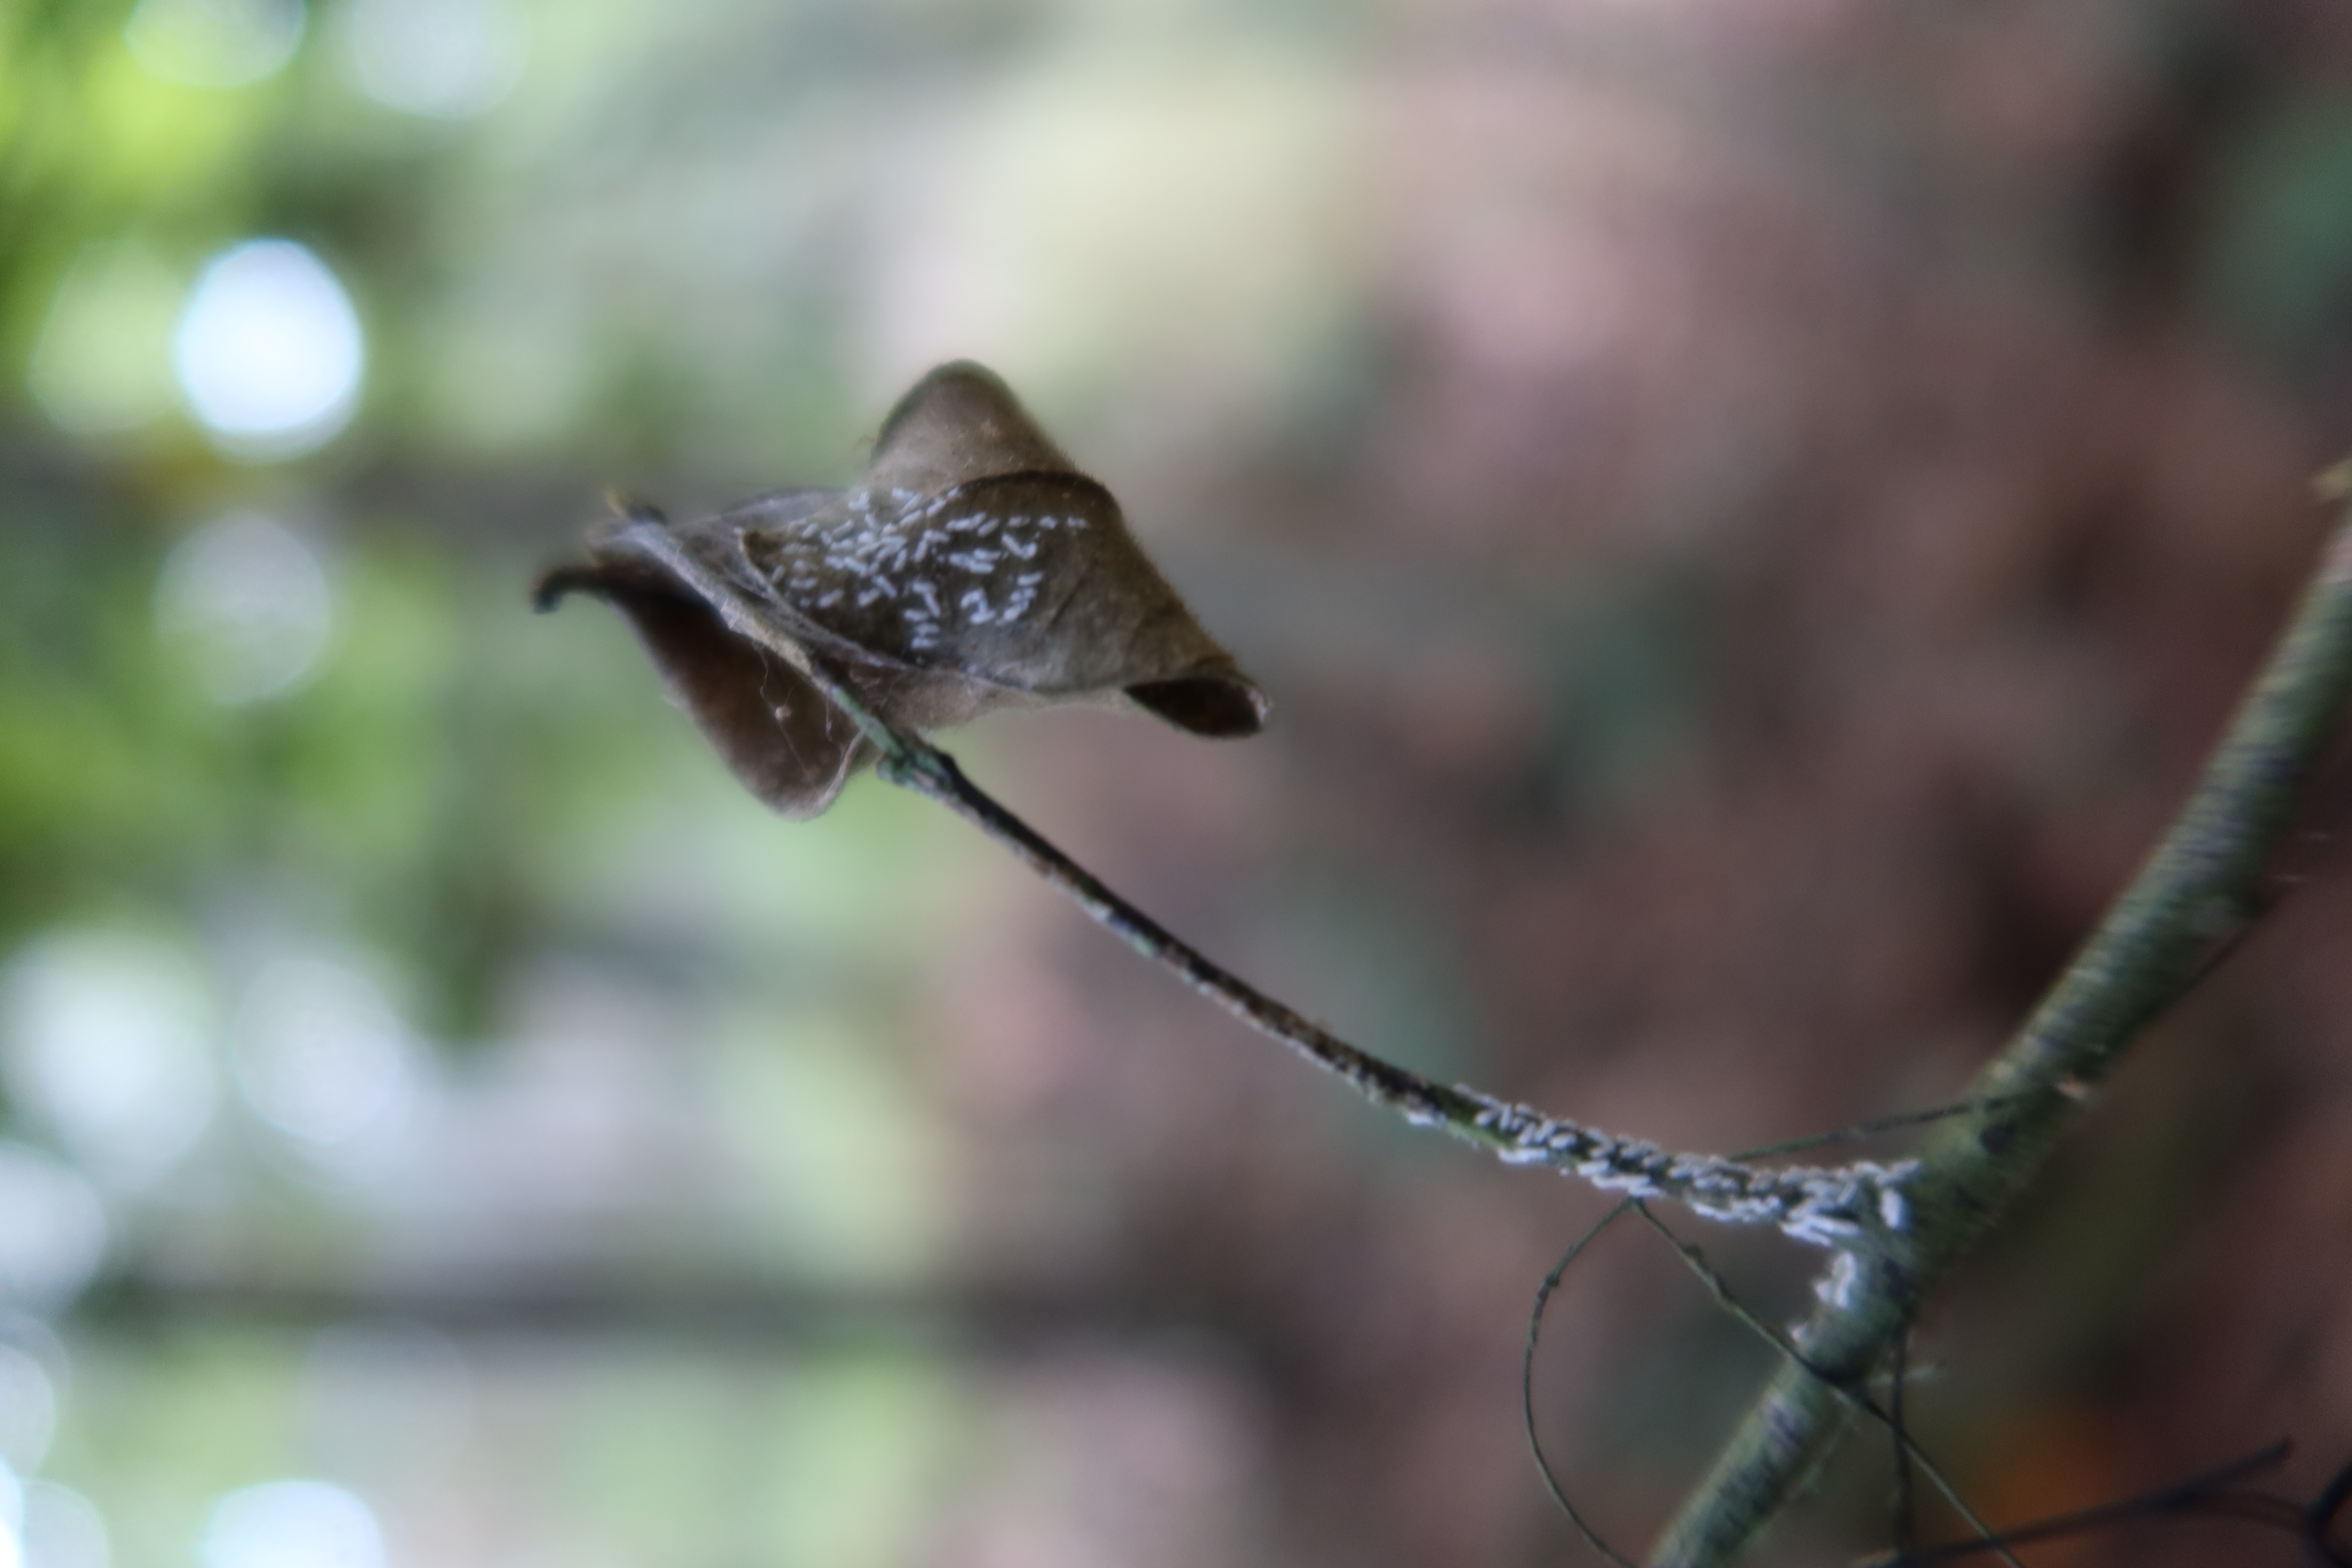
Label: Mealy bugs